Luigi Nono

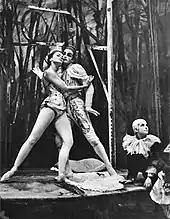
and in a 1962 production of Nono's ballet, "Il mantello rosso" (1954)

Nono, born in Venice, was a member of a wealthy artistic family; his grandfather was a notable painter. Nono began music lessons with Gian Francesco Malipiero at the Venice Conservatory in 1941, where he acquired knowledge of the Renaissance madrigal tradition, amongst other styles. After graduating with a degree in law from the University of Padua, he was given encouragement in composition by Bruno Maderna. Through Maderna, he became acquainted with Hermann Scherchen—then Maderna's conducting teacher—who gave Nono further tutelage and was an early mentor and advocate of his music.